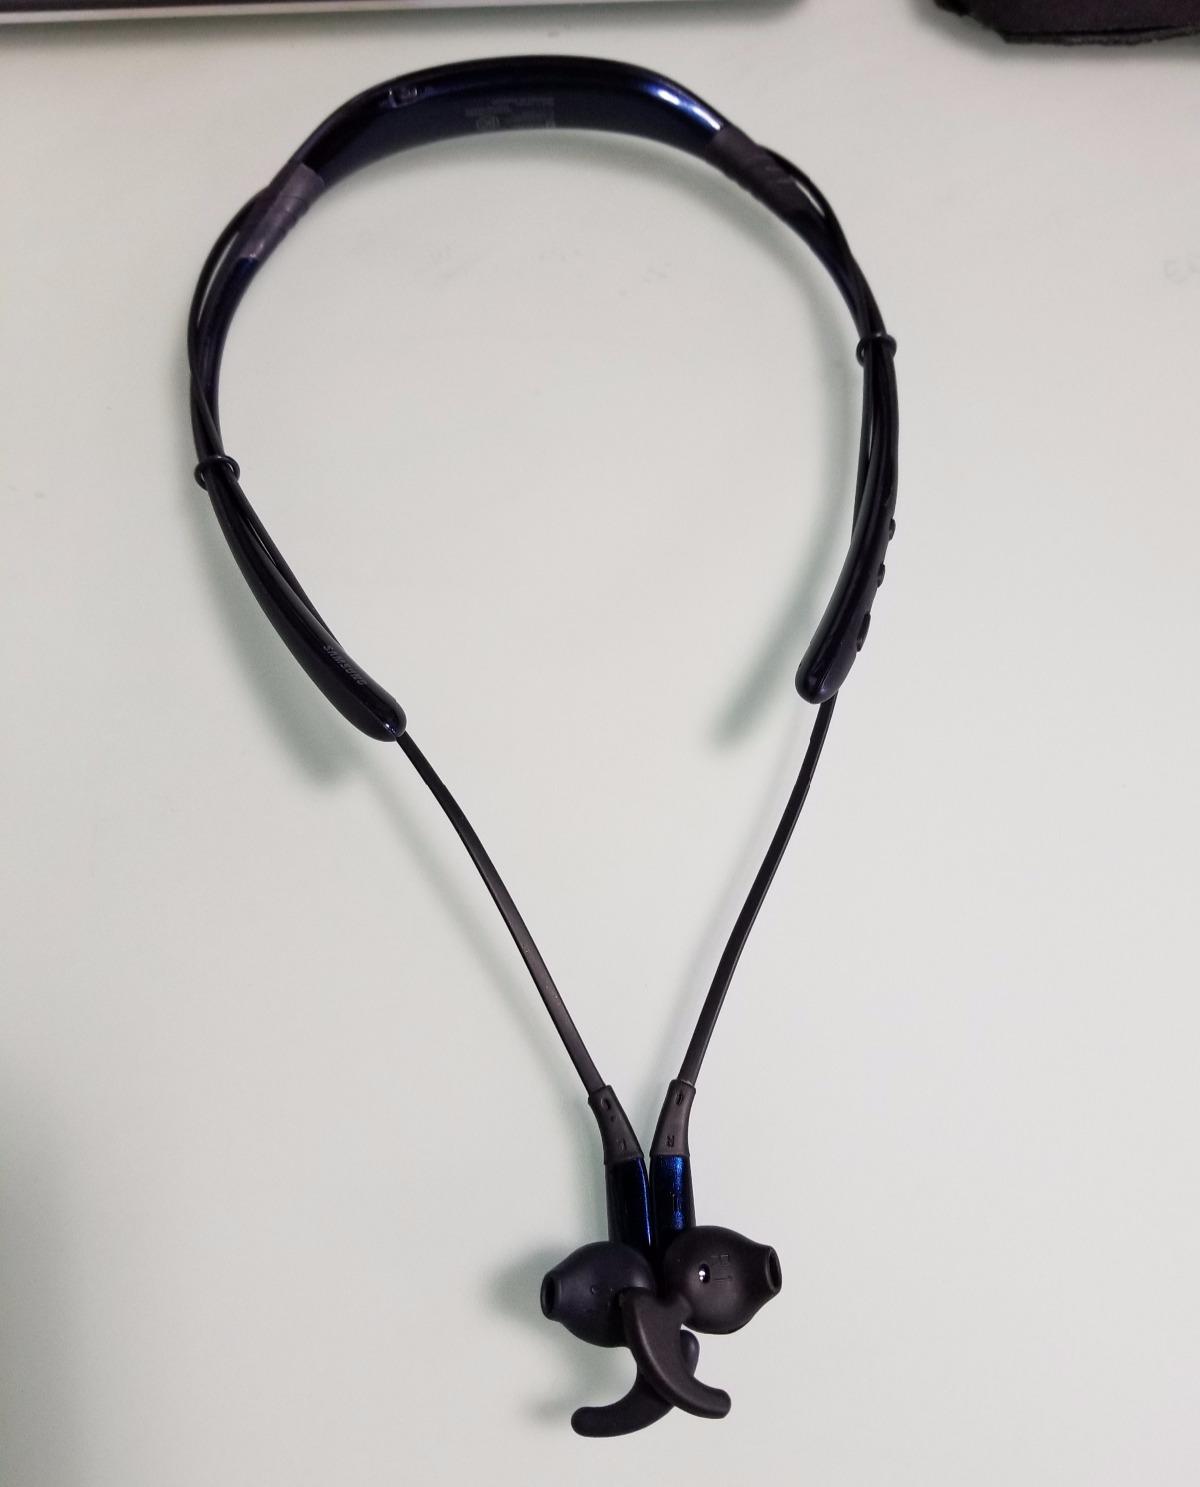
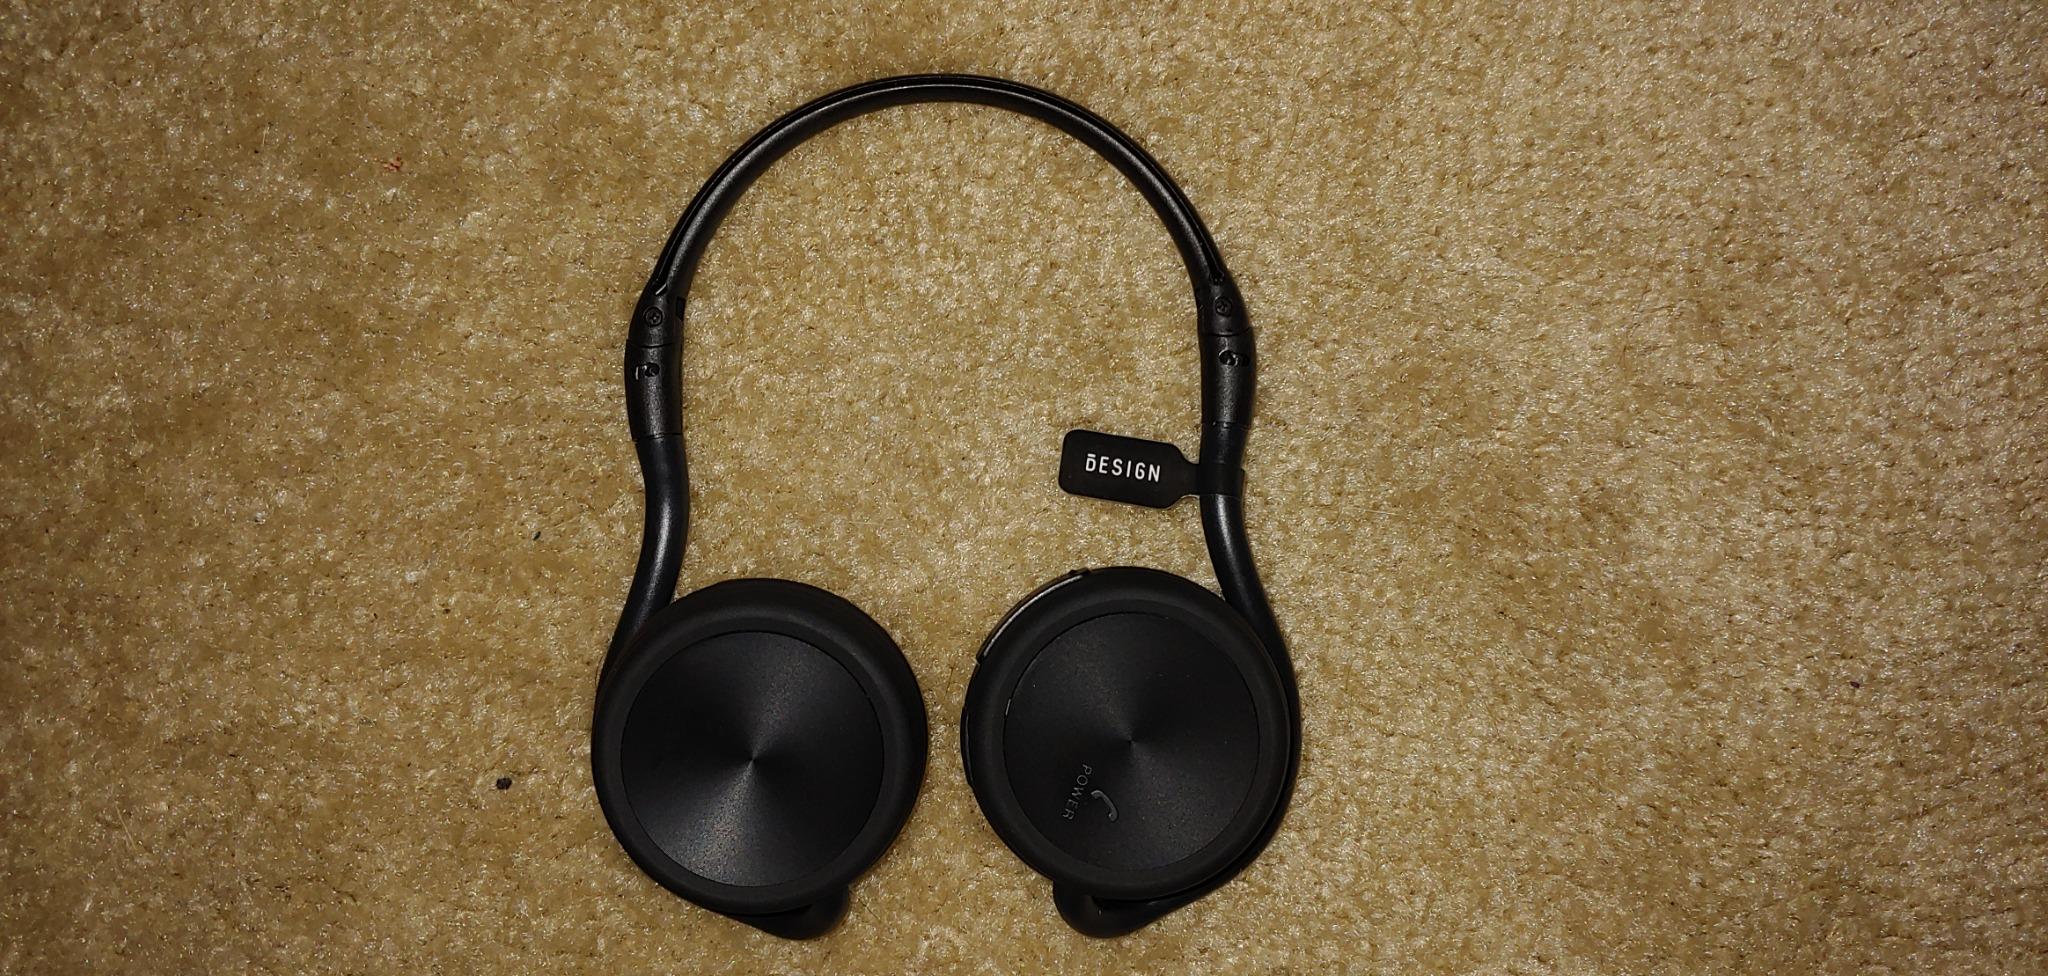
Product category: headphones
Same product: no